Kocher

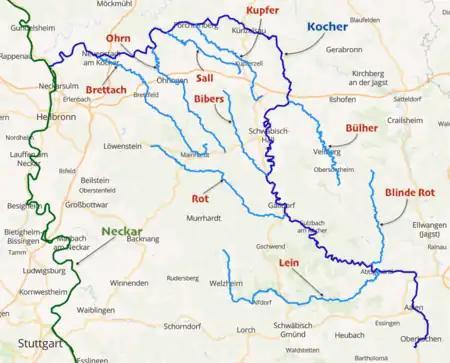
Course of the Kocher and its main tributaries

The Schwarzer Kocher rises south of Oberkochen. The second source, the Weißer Kocher rises west of Unterkochen village, located in district Ostalbkreis, municipality in Baden-Wuerttemberg state, from many small sources. The name Weißer Kocher comes from the white foam on the water when it quickly rushes over the stones. In contrast, the Schwarzer Kocher flows rather slowly and the covered ground gives the water a dark color. Both headwaters join in Unterkochen and flow north through the city of Aalen and Wasseralfingen until Hüttlingen, where the Kocher turns west in the direction of Abtsgmünd. Here the Lein river discharges into the Kocher. The Kocher then winds further north-west to Unterrot, where it receives the river Rot and continues to the cities Gaildorf and Schwäbisch Hall. Near Geislingen the Bühler river flows into the Kocher. In a wide curve the Kocher then turns west again, cutting into the plain of Hohenlohe and flowing through Künzelsau. It continues further to Neuenstadt am Kocher where it receives the Brettach river. Near Bad Friedrichshall the Kocher flows into the Neckar, a few Kilometers upstream from the mouth of the river Jagst, that flows more or less parallel north-east to the Kocher.